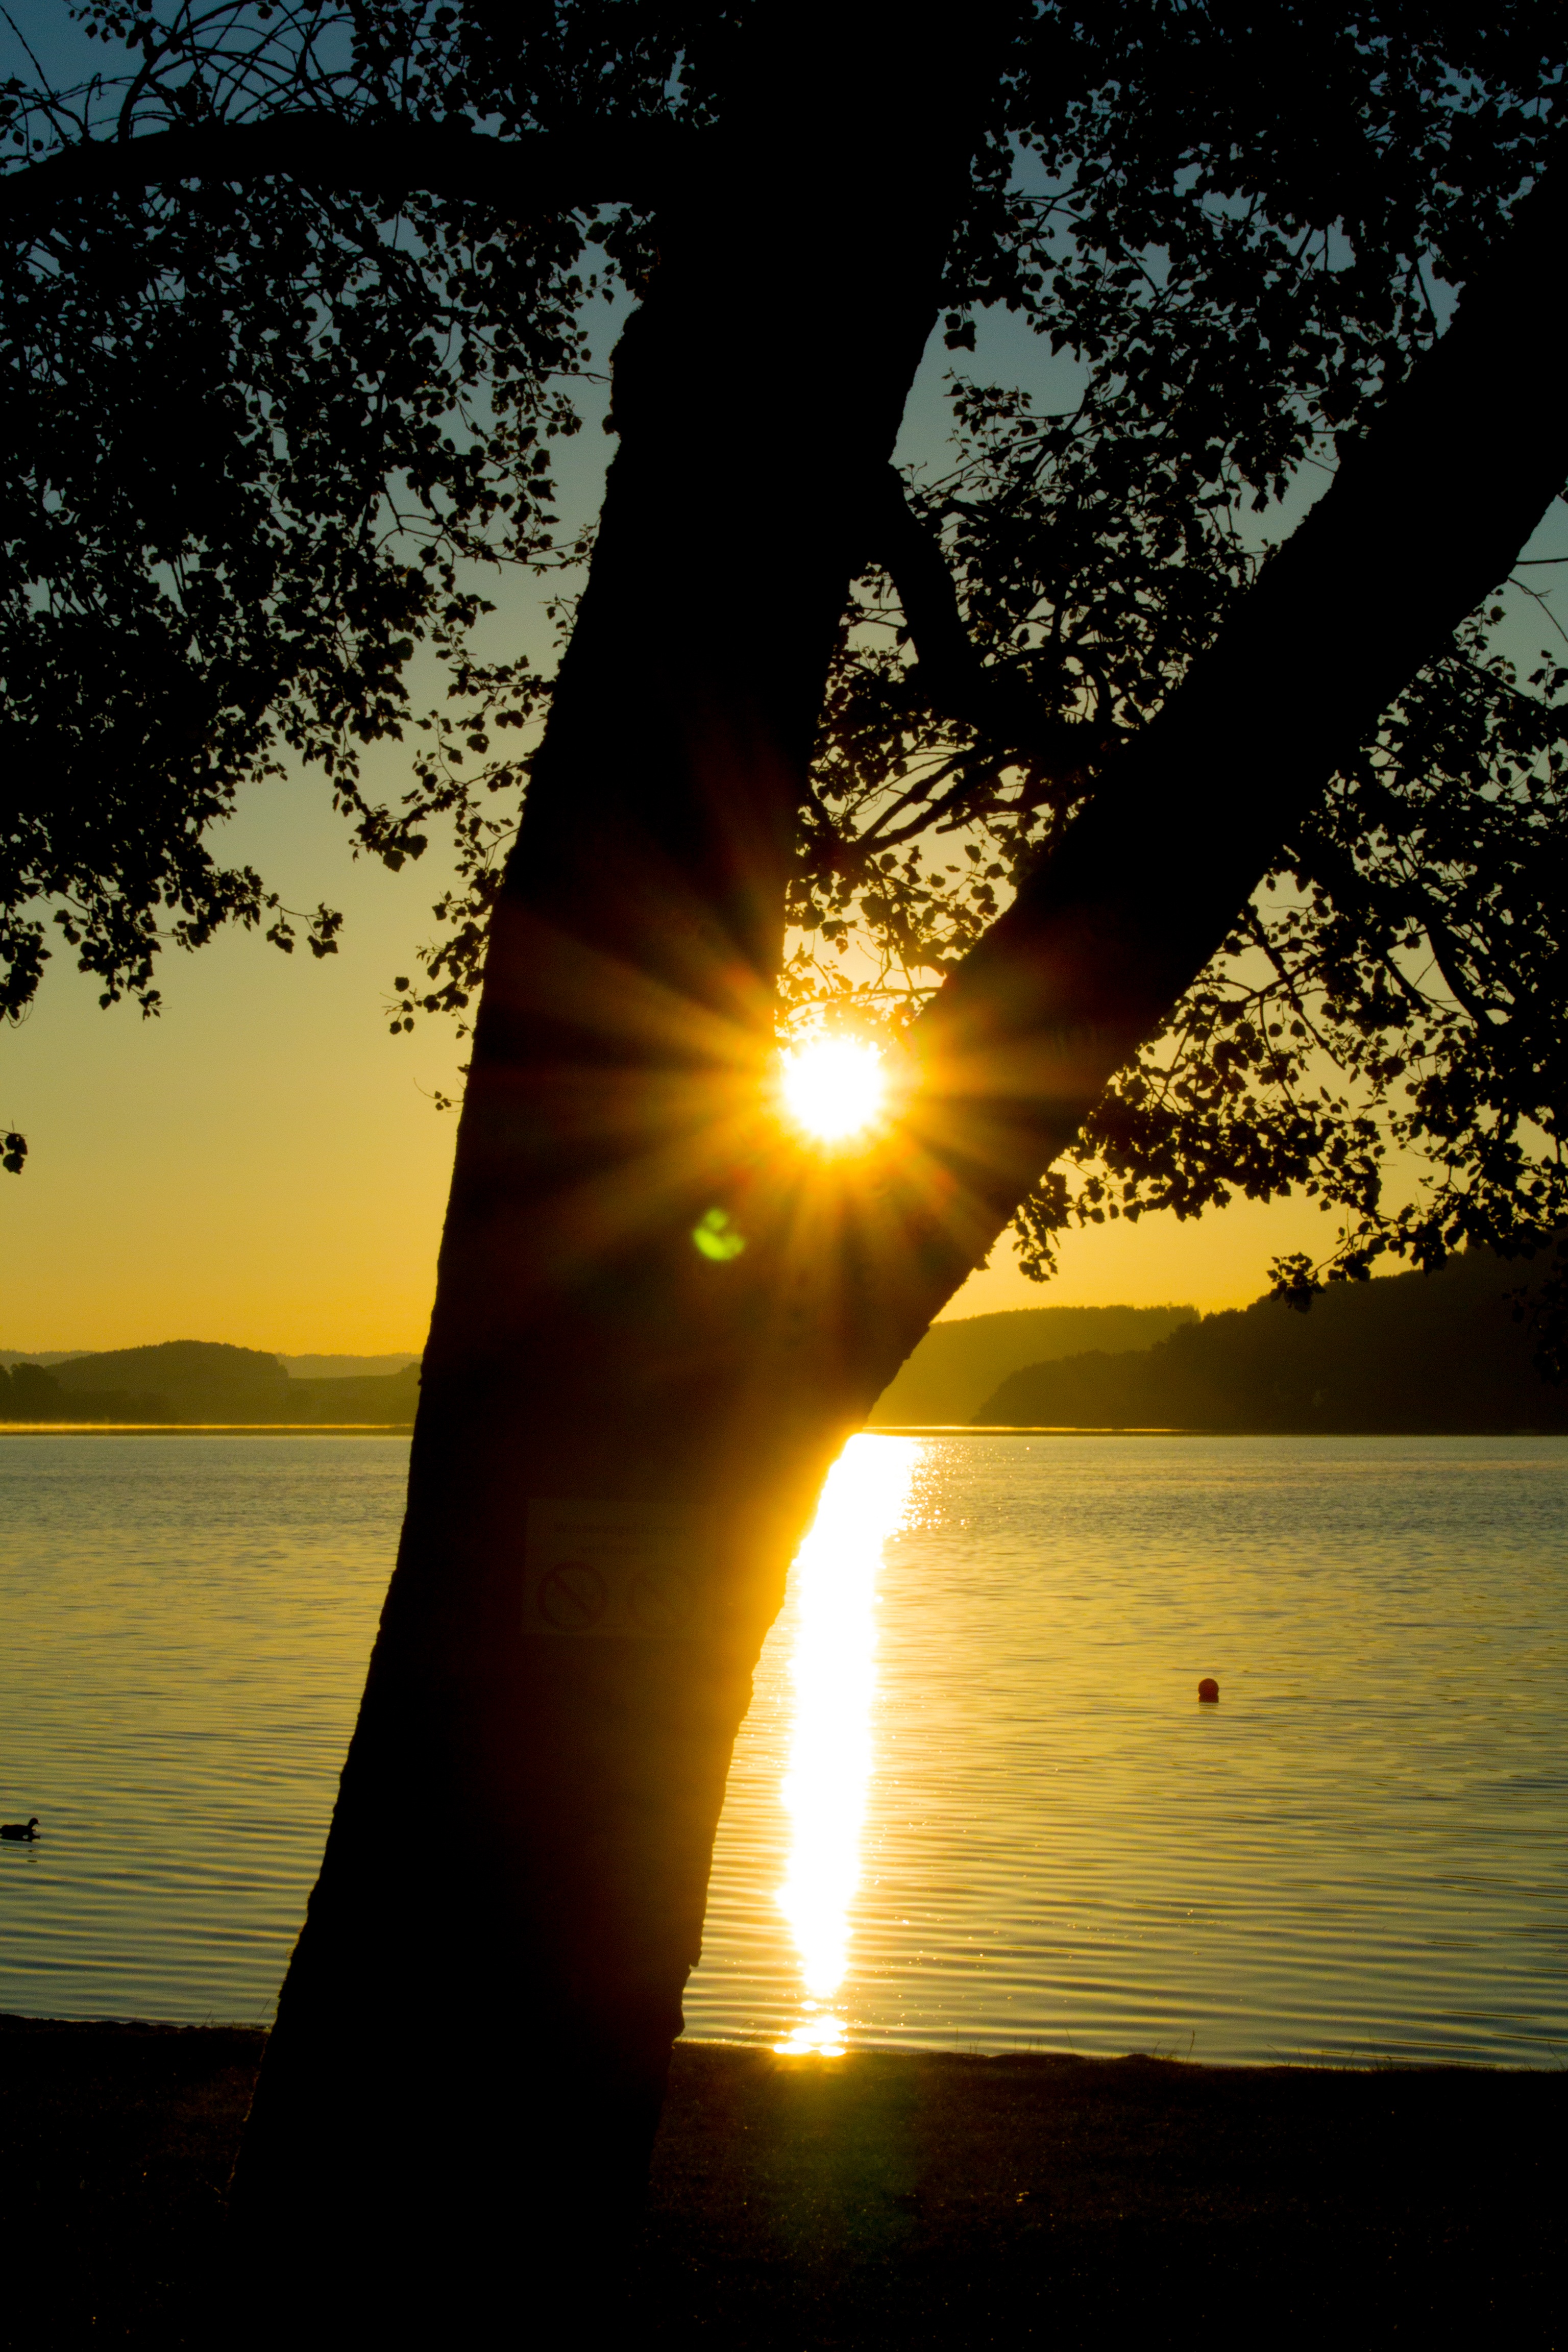
landscape, sea, nature, light, sun, sunrise, sunset, sunlight, morning, lake, dawn, dusk, evening, reflection, bank, salzburg, morgenstimmung, back light, morgenrot, astronomical object, mattsee